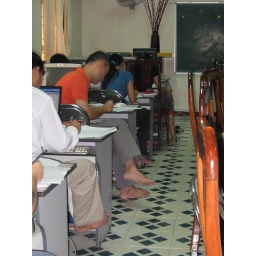
bare feet- no shoes in classroom